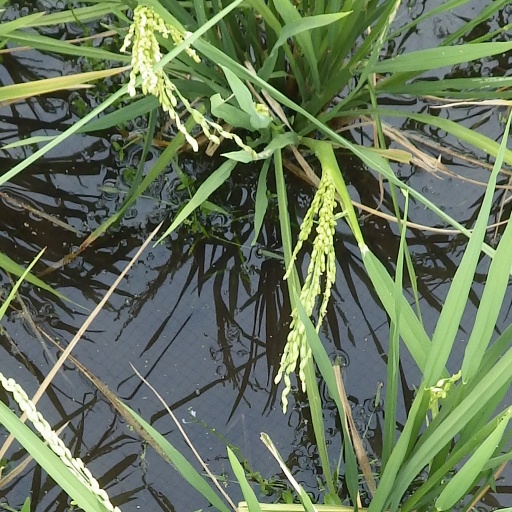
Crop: rice